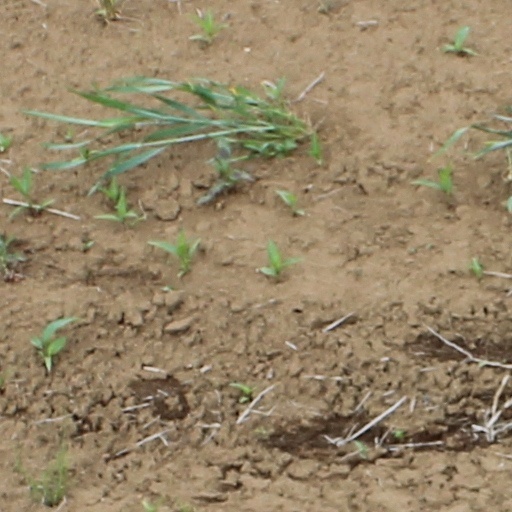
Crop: wheat